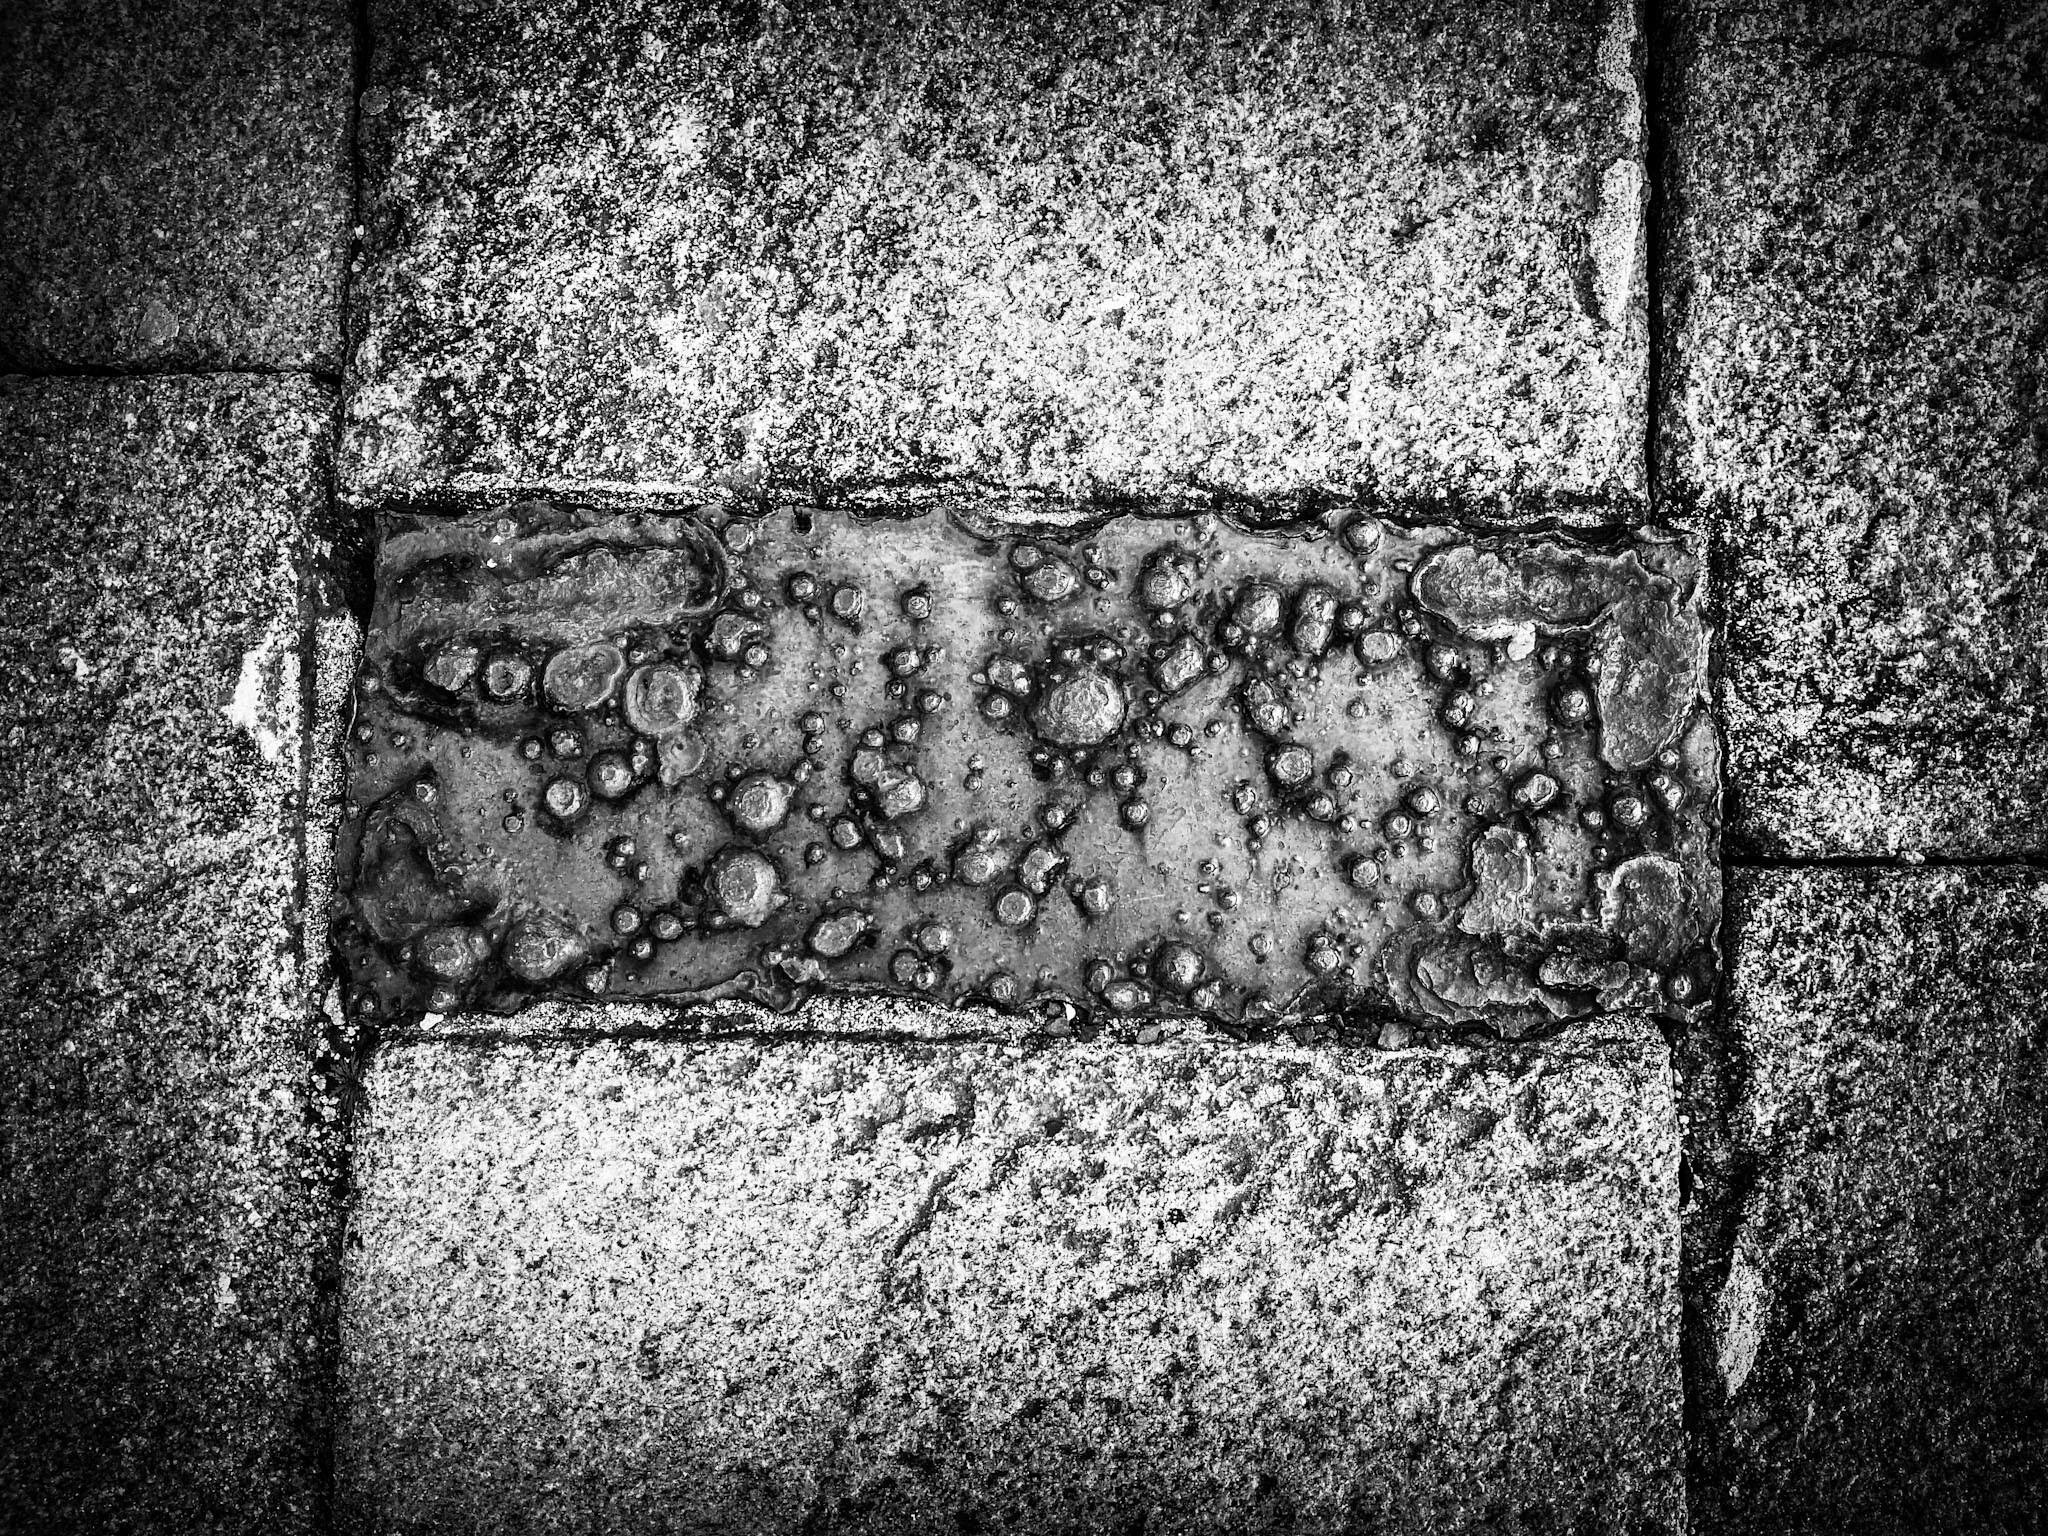
light, black and white, white, photography, texture, window, wall, stone, soil, darkness, black, monochrome, brick, symmetry, photograph, different, shape, monochrome photography